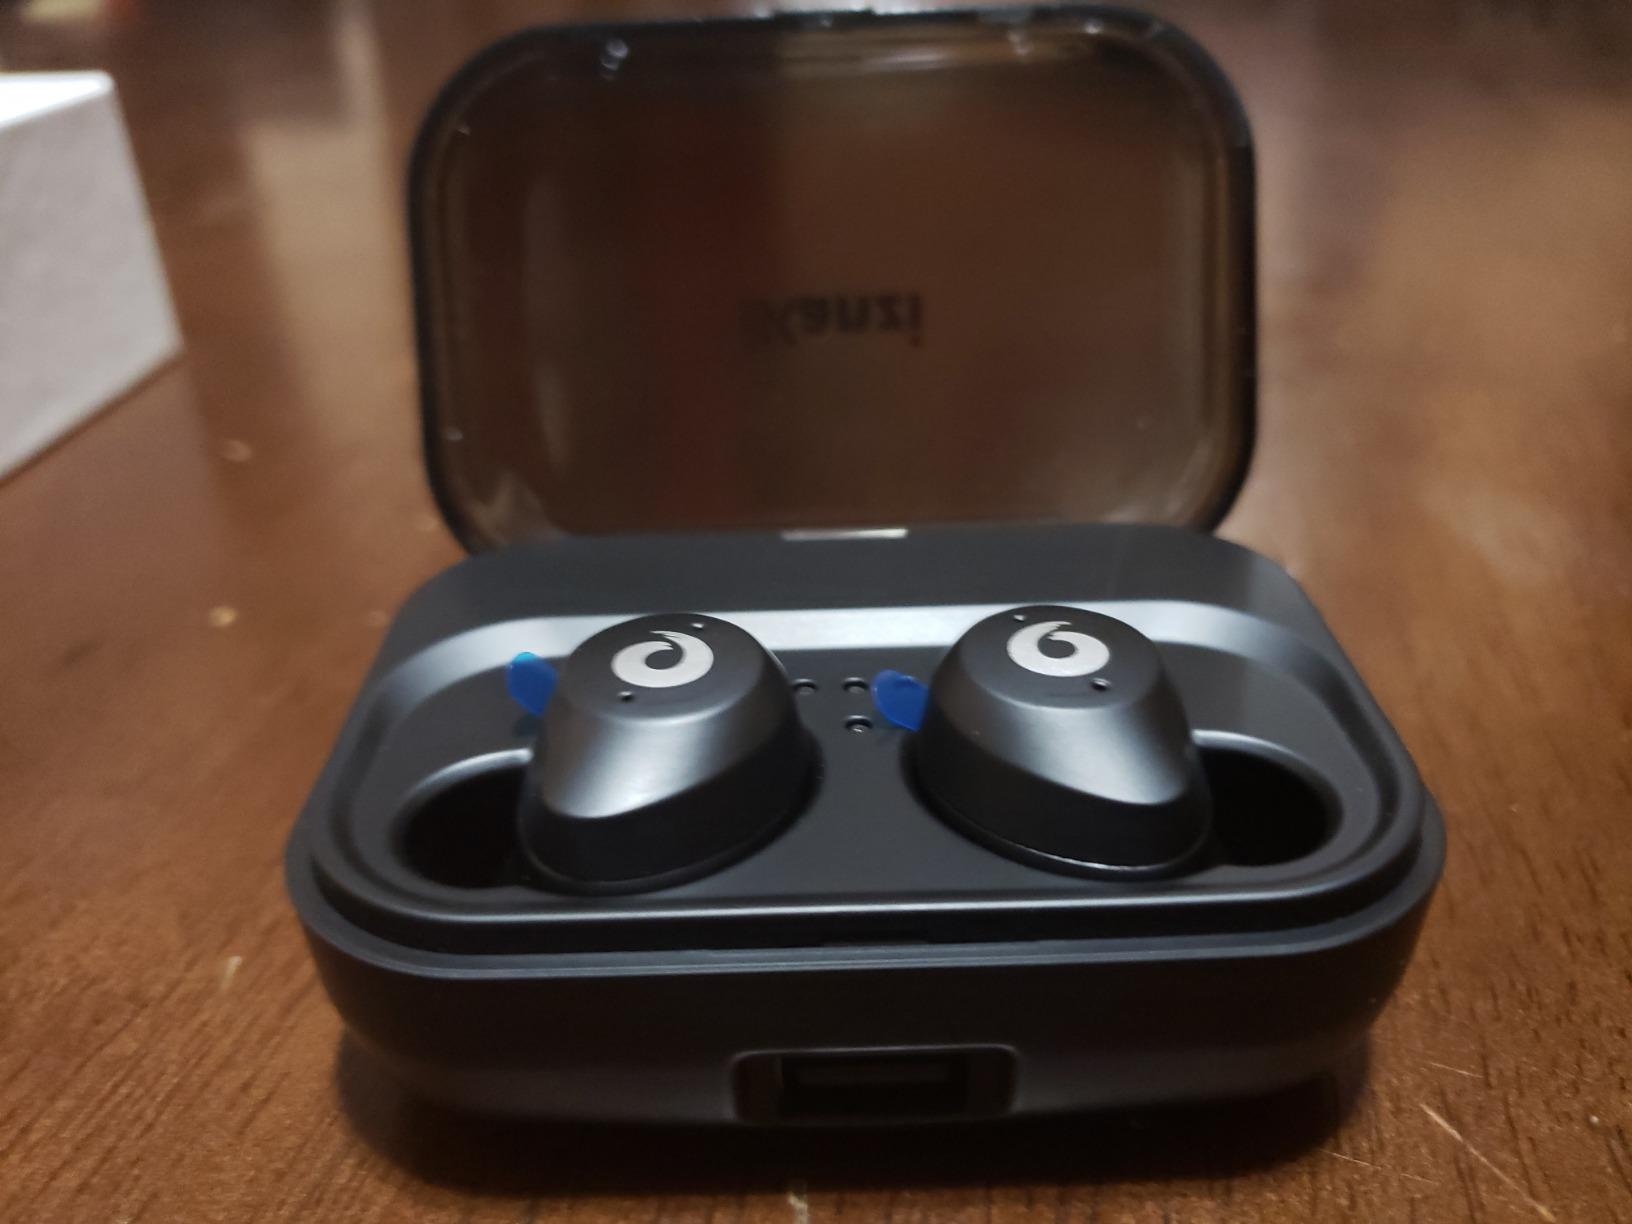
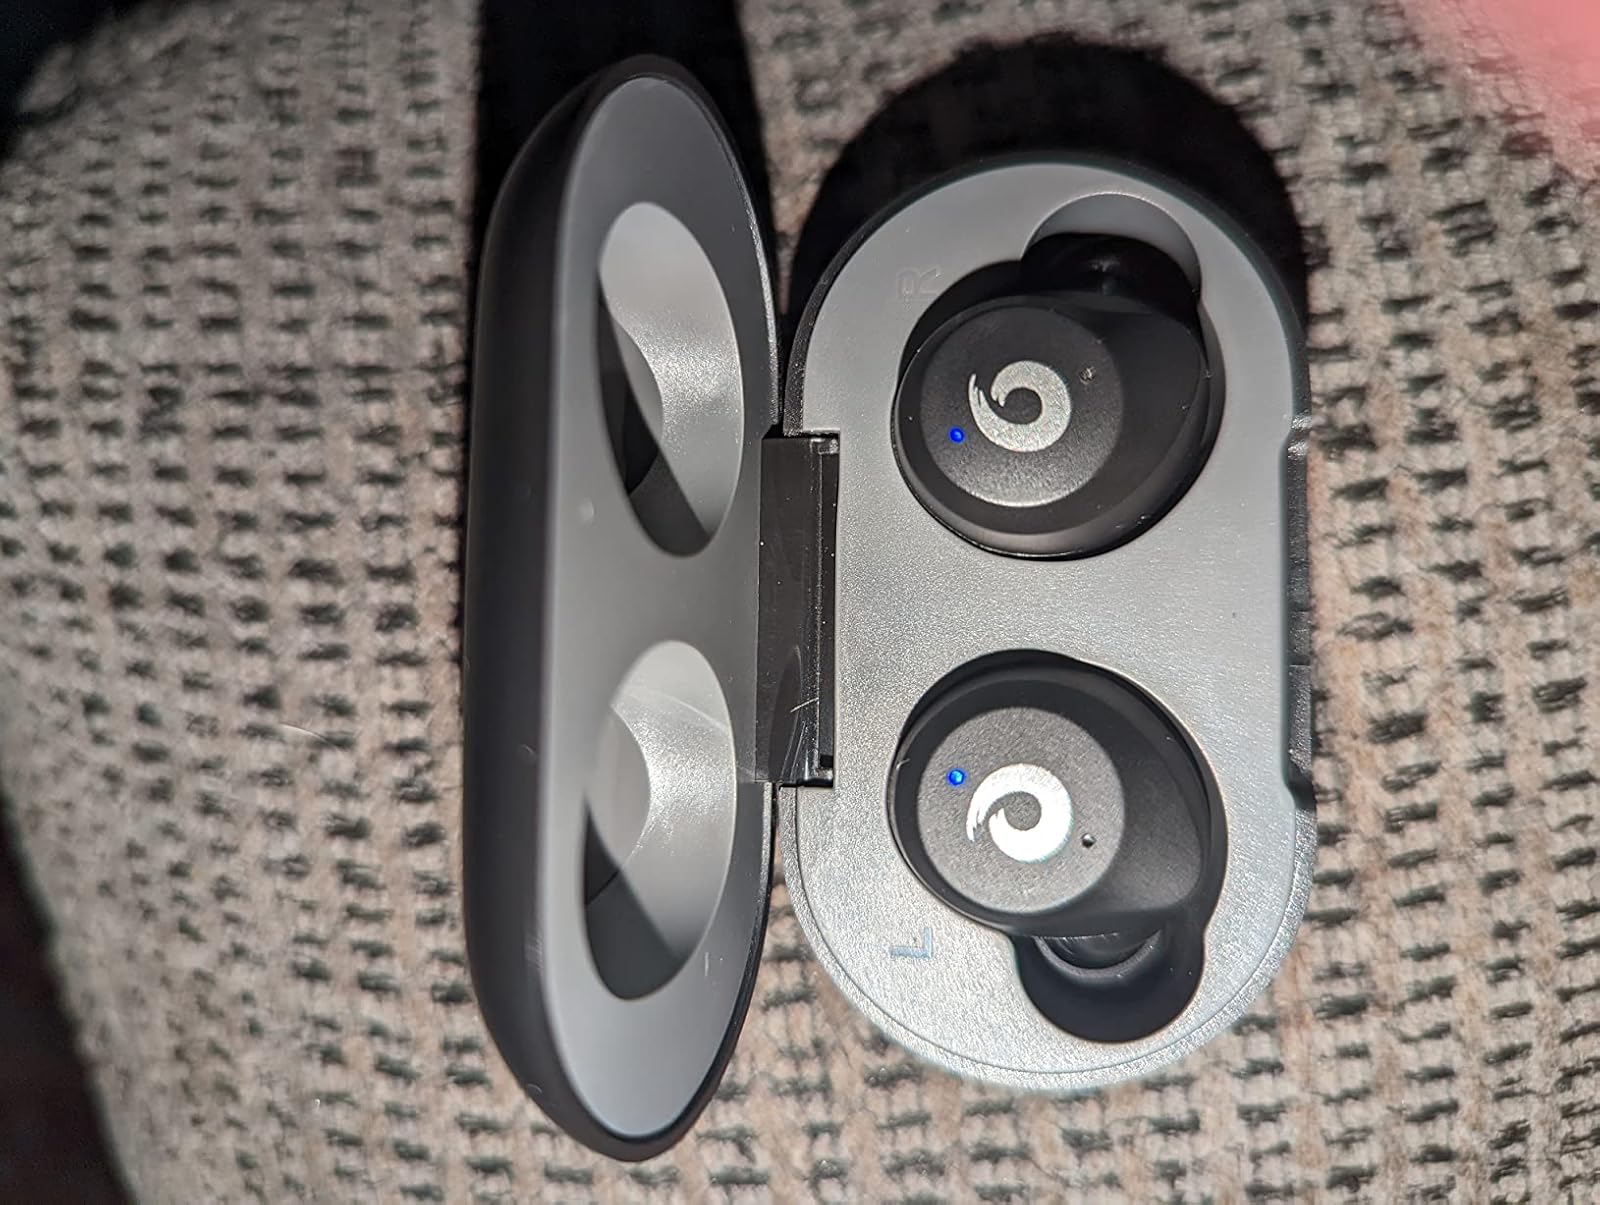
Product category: earbuds
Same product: no